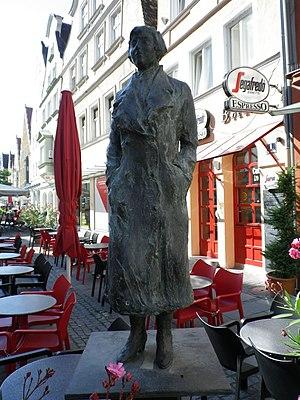
Marieluise Fleisser est une « femme écrivain » et dramaturge allemande.